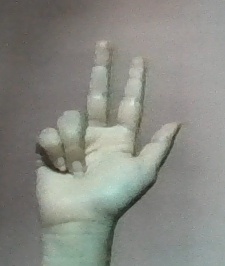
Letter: al